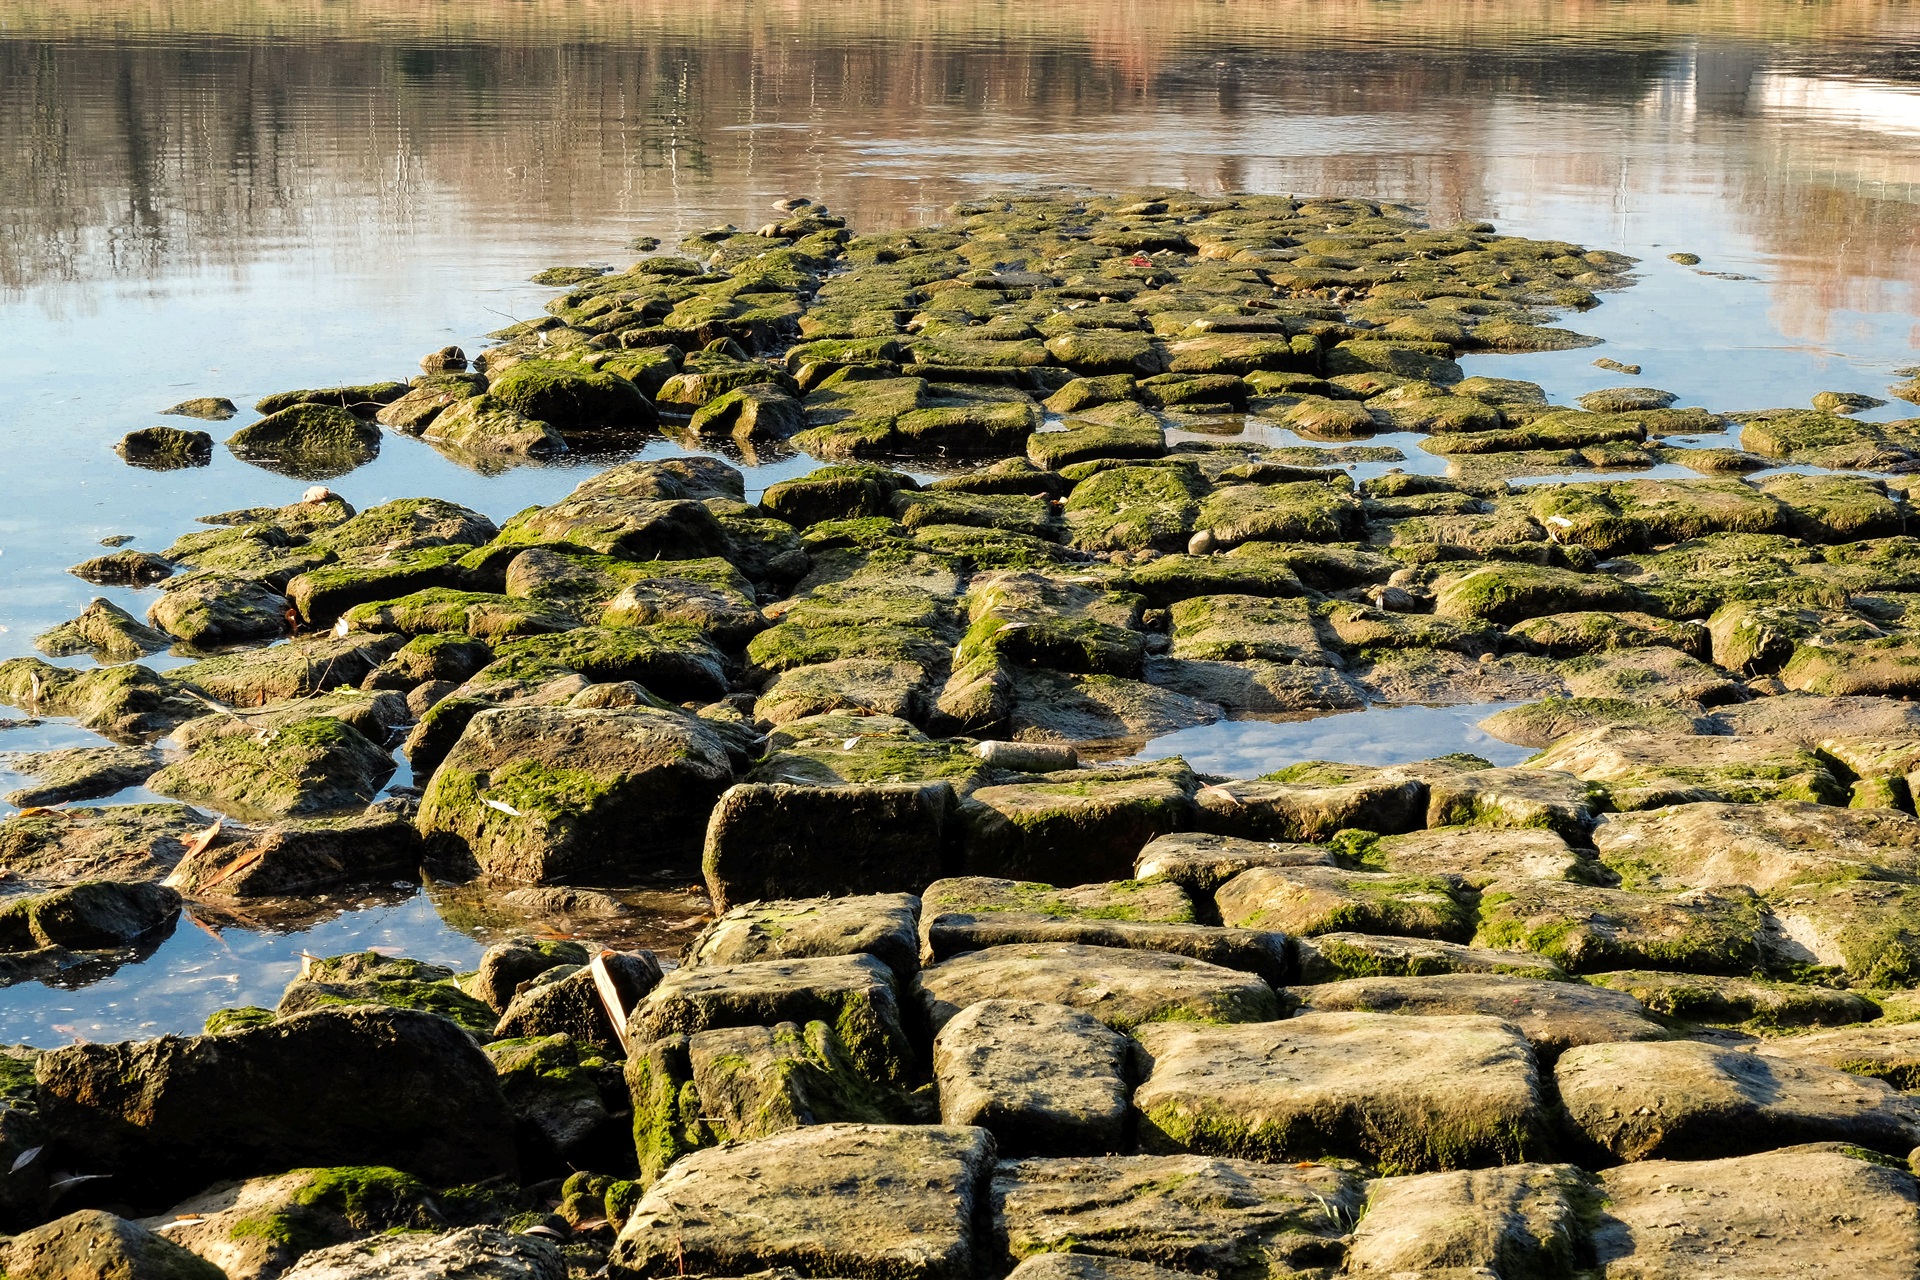
landscape, sea, coast, tree, water, nature, rock, plant, shore, flower, river, pond, wildlife, stream, reflection, stones, bank, wetland, rhine